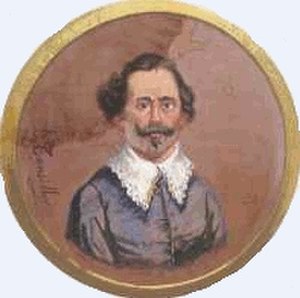
Luigi Tansillo
Luigi Tansillo var en italiensk digter.